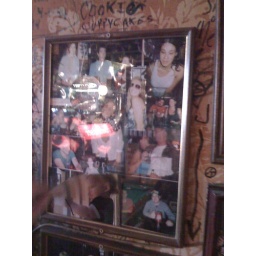
steph on the wall in a bar